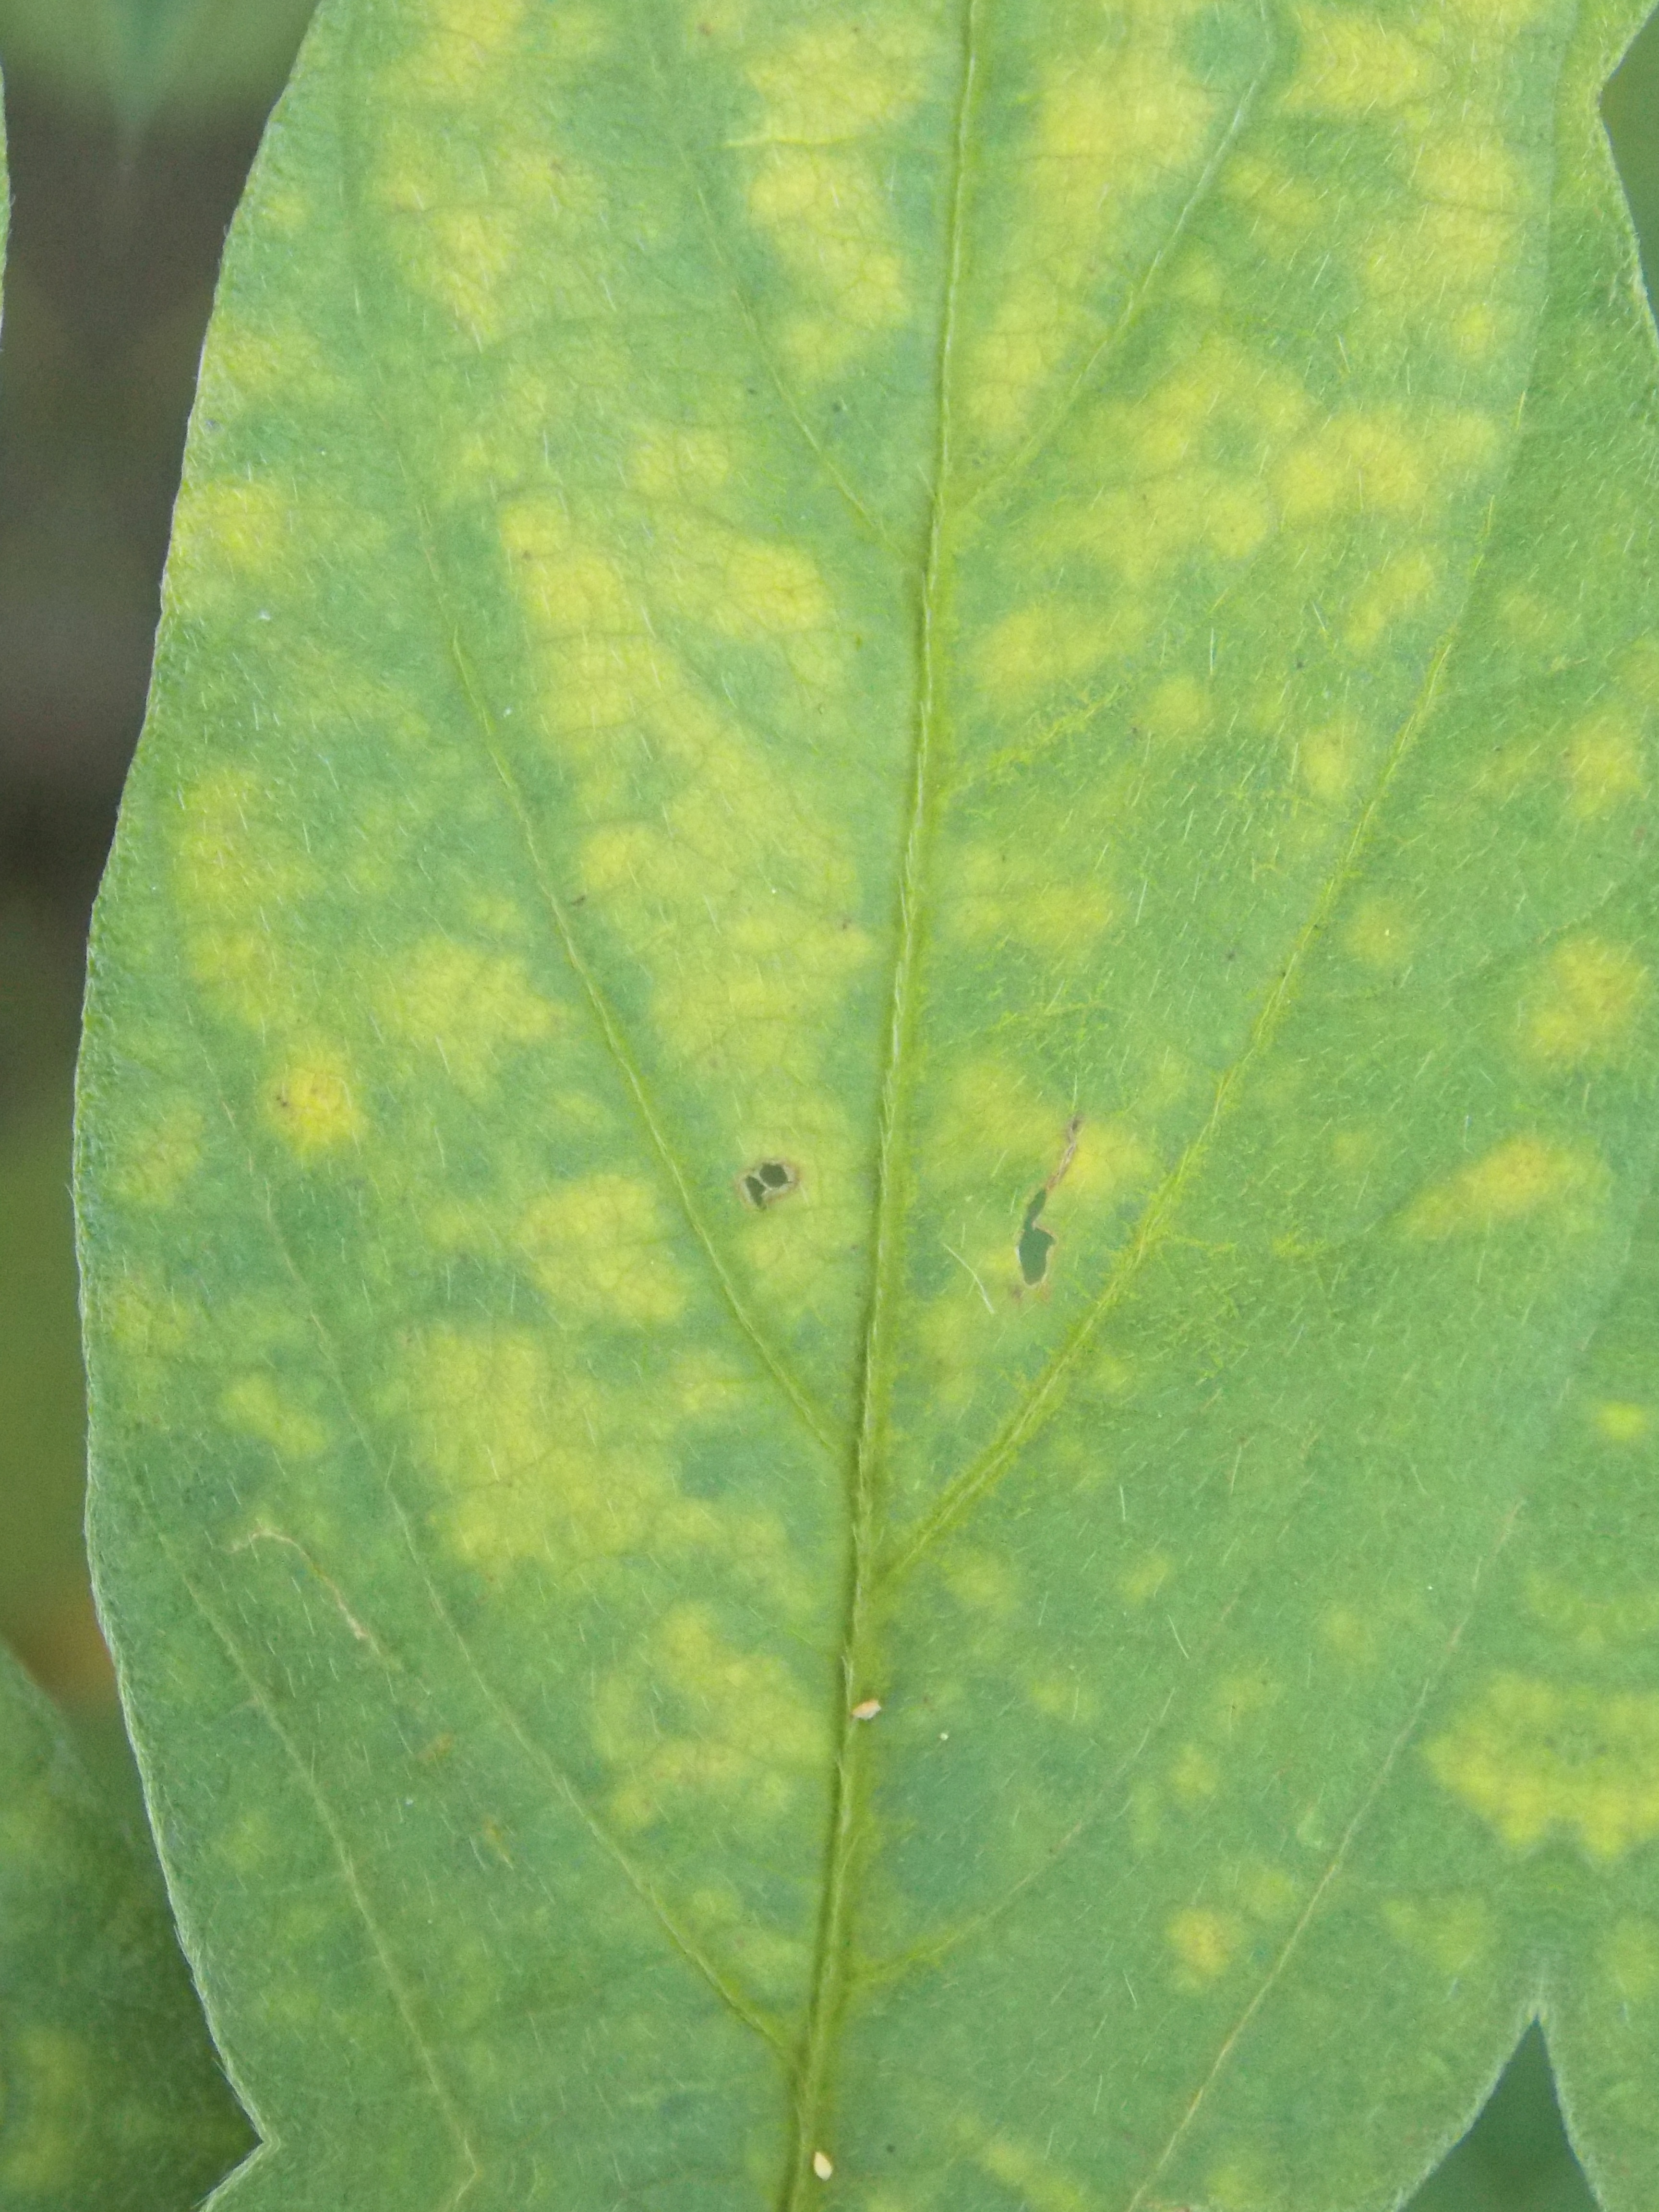
Label: Disease